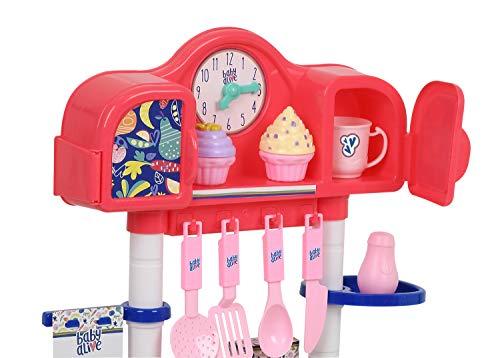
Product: Hauck Baby Alive Doll Kitchen
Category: Toys & Games | Dolls & Accessories | Dolls
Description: Features an interactive stovetop with lights and sounds and open/ close oven door.
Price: $34.99
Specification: ProductDimensions:23.6x3.9x15.8inches|ItemWeight:5.1pounds|ShippingWeight:5.1pounds(Viewshippingratesandpolicies)|ASIN:B07PR2464Y|Itemmodelnumber:D78791|Manufacturerrecommendedage:3yearsandup